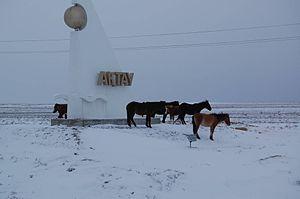
L’Adaev est une race de chevaux de selle et de trait léger originaire des régions désertiques du sud du Kazakhstan. Il constitue l'un des deux types de la race kazakhe, avec le Jabe. Plus fin et moins rustique que ce dernier, l'Adaev est de type « Turc oriental ». Il est surtout utilisé pour les sports équestres locaux et la garde des troupeaux. Les juments sont traites pour leur lait. Comme la plupart des chevaux kazakhs, il arrive que l'Adaev soit abattu pour sa viande, bien qu'il ne s'agisse que d'une finalité secondaire. Méconnu hors de son berceau d'élevage, il s'est répandu dans les pays voisins du Turkménistan et de l'Ouzbékistan, avec près de 29 000 individus dénombrés en 1990.